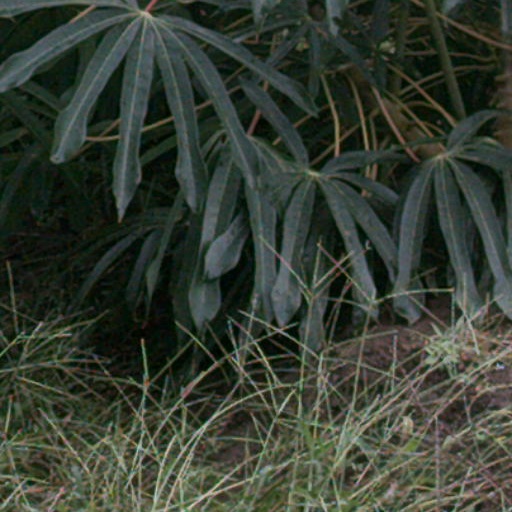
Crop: cassava